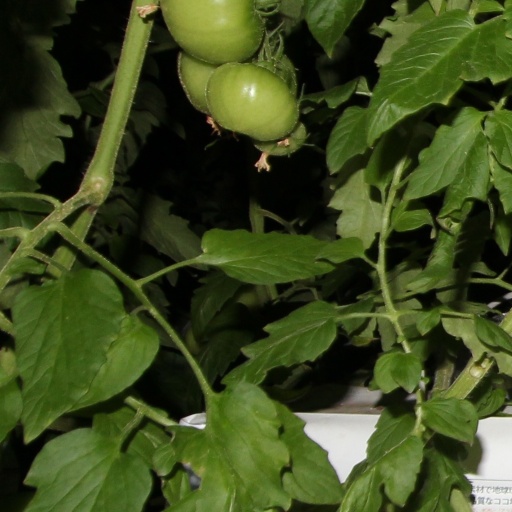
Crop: tomato